Atanu Sabyasachi Nayak

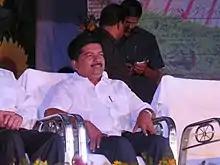
Atanu Sabyasachi Nayak

Atanu Sabyasachi Nayak is a politician from Odisha, India. He was the Health Minister in Odisha Legislative Assembly. He is an MLA representing Mahakalapada constituency from the Biju Janata Dal. He was inducted into Naveen Patnaik's Cabinet as Food Supplies and Consumer Welfare, Cooperation Minister in June 2022.